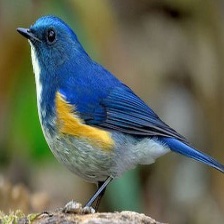
Species: HIMALAYAN BLUETAIL
Scientific name: TARSIGER RUFILATUS